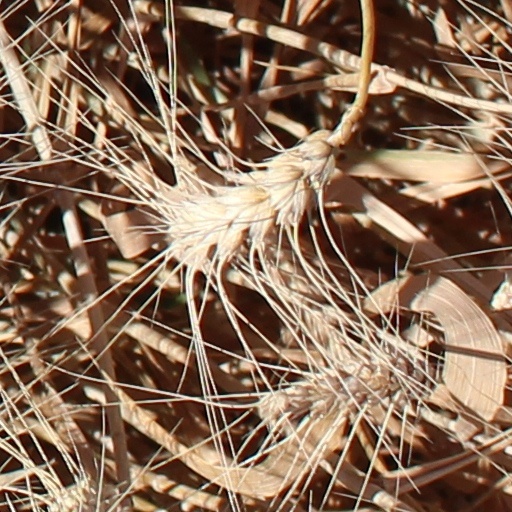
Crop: wheat